Fluid Equipment Development Company

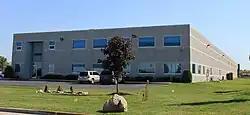
FEDCO headquarters, Monroe, MI

Fluid Equipment Development Company (FEDCO) is a Michigan-based designer and manufacturer of high-pressure feed pumps and brine energy recovery devices (ERDs) for brackish water reverse osmosis (BWRO) and seawater reverse osmosis (SWRO) systems. With over 3,500 units in service, FEDCO pumps and ERDs can be found on 6 continents, specifically in areas with little freshwater and rainfall or dense populations. Reverse osmosis (RO) applications including SWRO plants, boiler feedwater, oil platforms, ocean liners, military systems, hotels and resorts.